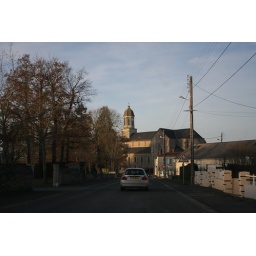
in the car going to the train station - church of Vezins